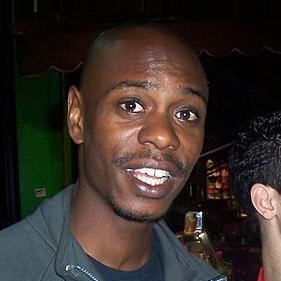
Age: 33